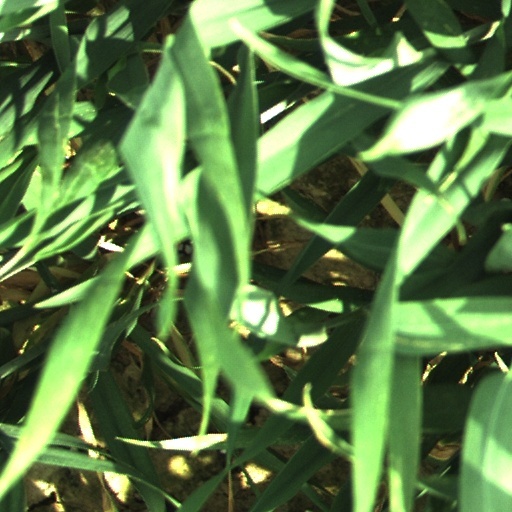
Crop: wheat